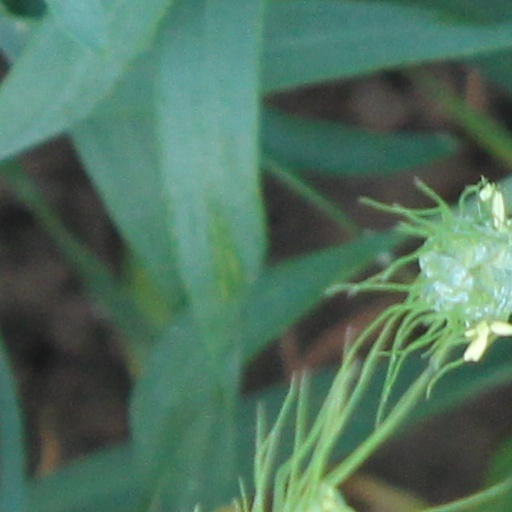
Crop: wheat